Hawaiian sovereignty movement

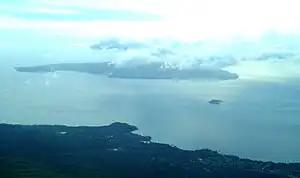
Aerial view of Kahoolawe, Molokini, and the Makena side of Maui

In 1976, Walter Ritte and the group "Protect Kahoolawe Ohana" (PKO) filed suit in U.S. federal court to stop the Navy's use of Kahoolawe for bombardment training, to require compliance with a number of new environmental laws, and to ensure protection of cultural resources on the island. In 1977, the U.S. District Court for the District of Hawaii allowed the Navy's use of this island to continue, but directed the Navy to prepare an environmental impact statement and complete an inventory of historic sites on the island.